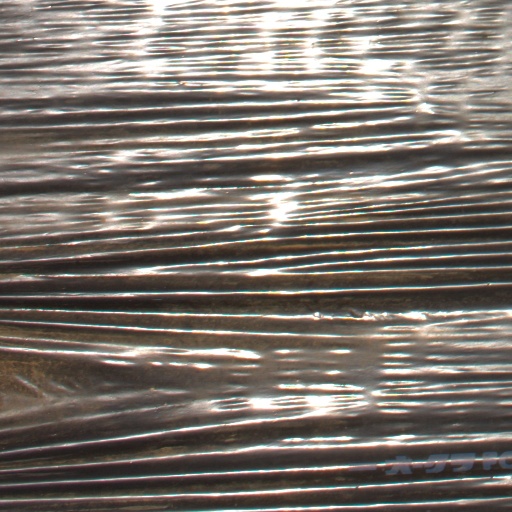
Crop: Jerusalem artichoke